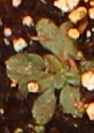
Label: Horseweed